Leonel Viera Bridge

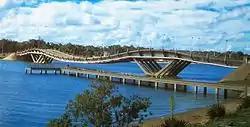

The Lionel Viera Bridge, also known as the Puente de la Barra and Maldonado Bridge, is a stressed ribbon bridge linking the cities of Punta del Este and La Barra across the in southern Uruguay. The bridge is a landmark of both the local beach communities and of Uruguay.